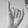
ASL letter: I